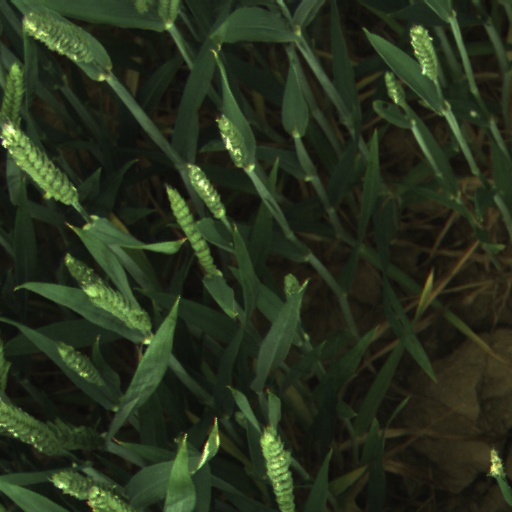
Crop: wheat